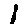
Label: 1